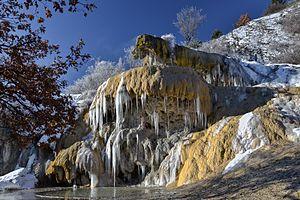
La fontaine de Réotier et ses stalactites de glace
La liste des sites classés des Hautes-Alpes présente les sites naturels classés du département des Hautes-Alpes.
Réotier est une commune française située dans le département des Hautes-Alpes en région Provence-Alpes-Côte d'Azur.